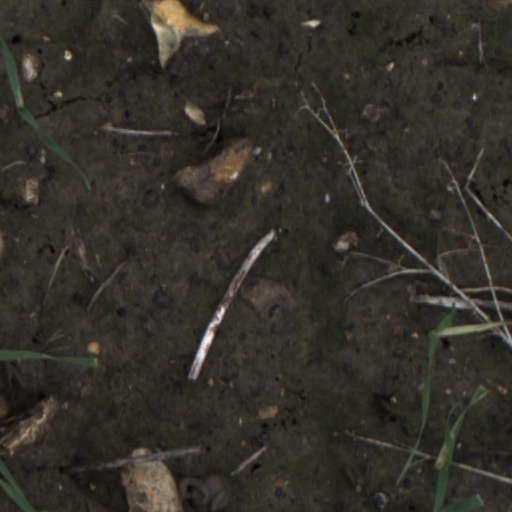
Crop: wheat